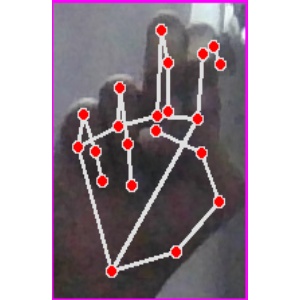
अक्षर: ह